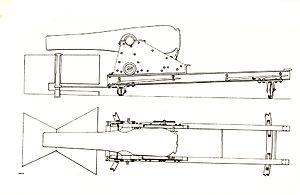
Le canon Rodman est un type de columbiads de la guerre de Sécession, conçu par l'artilleur de l'Union Thomas Jackson Rodman. Ces pièces d'artillerie lourde étaient conçues pour tirer aussi bien des boulets que des obus ; elles étaient destinées aux batteries côtières. Elles ont été coulées en calibres de 8 pouces, 10 pouces, 13 pouces, 15 pouces, et un de 20 pouces. Hormis la taille, les canons étaient tous de conception identique, de forme tronconique, dotés d'une grande cascabelle aplatie avec une roue dentée pour rectifier la hausse. Contrairement aux autres columbiads, les canons Rodman étaient dépourvus de magasin à poudre de type obusier ; mais leur principale différence avec les pièces d'artillerie antérieures tenait au fait que leur canon était alésé dans la masse : le développement de cette technique permit à Rodman d’obtenir des canons en fonte beaucoup plus résistants que leurs prédécesseurs.